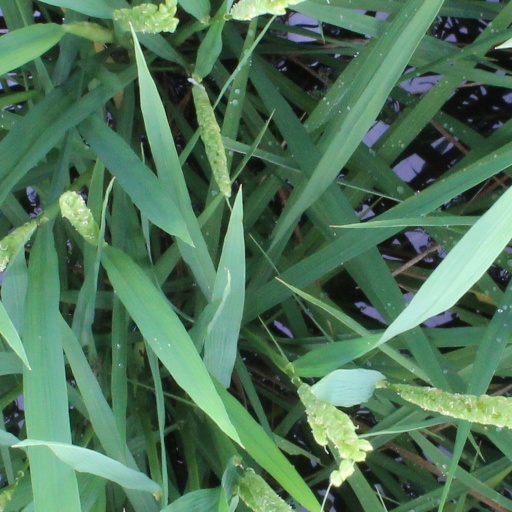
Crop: rice